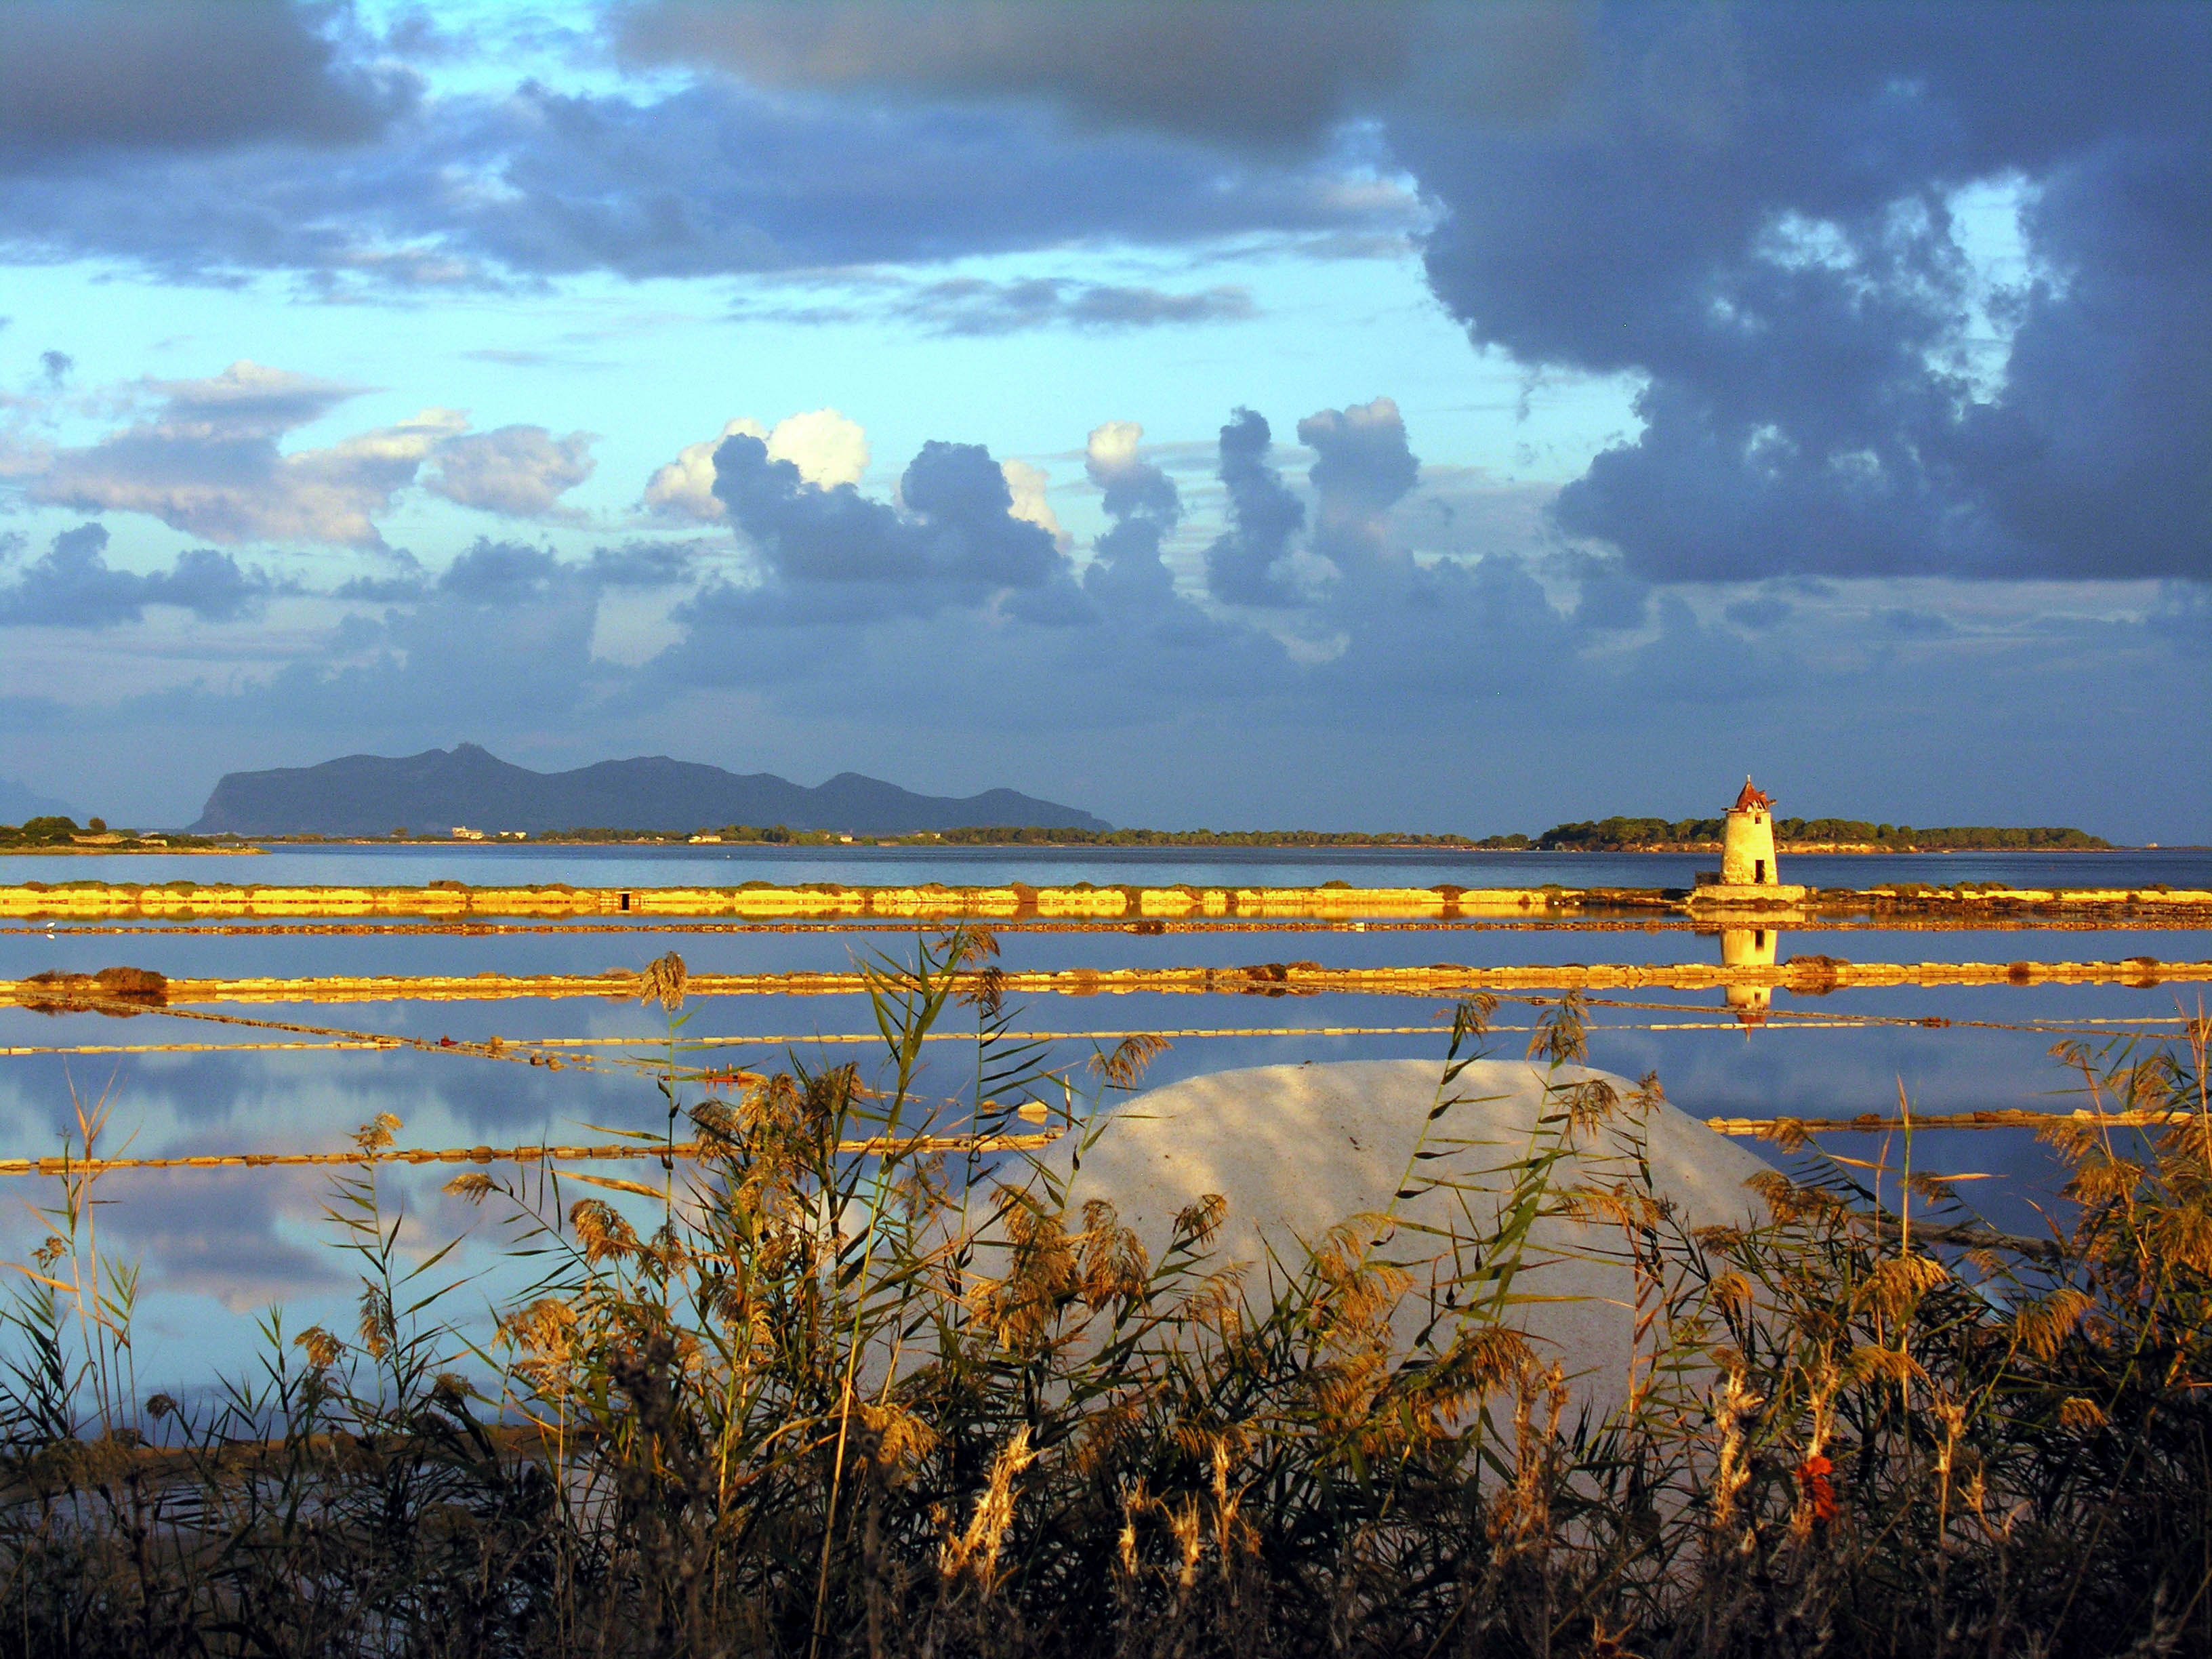
sicily, sea, salt, sky, reflection, wetland, cloud, water, horizon, morning, field, evening, reservoir, marsh, river, tree, sunlight, landscape, dawn, lake, calm, sunset, bank, dusk, meteorological phenomenon, loch